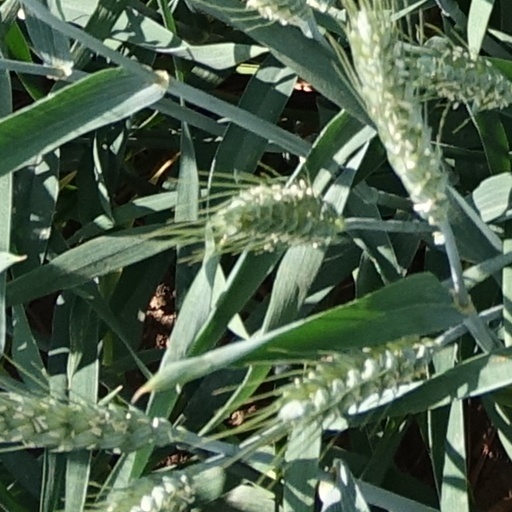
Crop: wheat